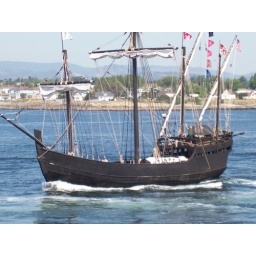
This is the Nina replica at the tall ships festival Victoria BC.My Father in law is on the boat waving, bye bye!